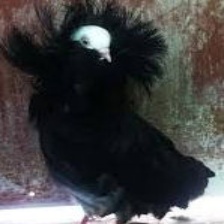
Species: JACOBIN PIGEON
Scientific name: COLUMBA LIVIA